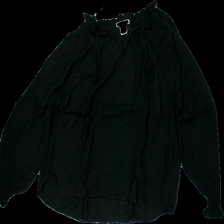
View: front
Type: Blouse
Category: Ladies
Brand: H&M
Colors: Black
Material: 100% Viscose
Pattern: Dots
Cut: Regular, V-collar
Size: M
Season: All
Price range: 50-100
Recommended usage: Reuse
Description: Black blouse  with dots